November 2040 lunar eclipse

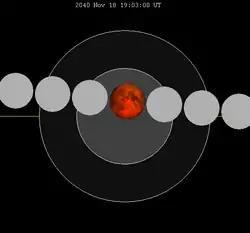
The Moon's hourly motion shown right to left

A total lunar eclipse will occur at the Moon’s ascending node of orbit on Sunday, November 18, 2040, with an umbral magnitude of 1.3991. It will be a central lunar eclipse, in which part of the Moon will pass through the center of the Earth's shadow. A lunar eclipse occurs when the Moon moves into the Earth's shadow, causing the Moon to be darkened. A total lunar eclipse occurs when the Moon's near side entirely passes into the Earth's umbral shadow. Unlike a solar eclipse, which can only be viewed from a relatively small area of the world, a lunar eclipse may be viewed from anywhere on the night side of Earth. A total lunar eclipse can last up to nearly two hours, while a total solar eclipse lasts only a few minutes at any given place, because the Moon's shadow is smaller. Occurring about 5.7 days before apogee (on November 24, 2040, at 14:10 UTC), the Moon's apparent diameter will be smaller.